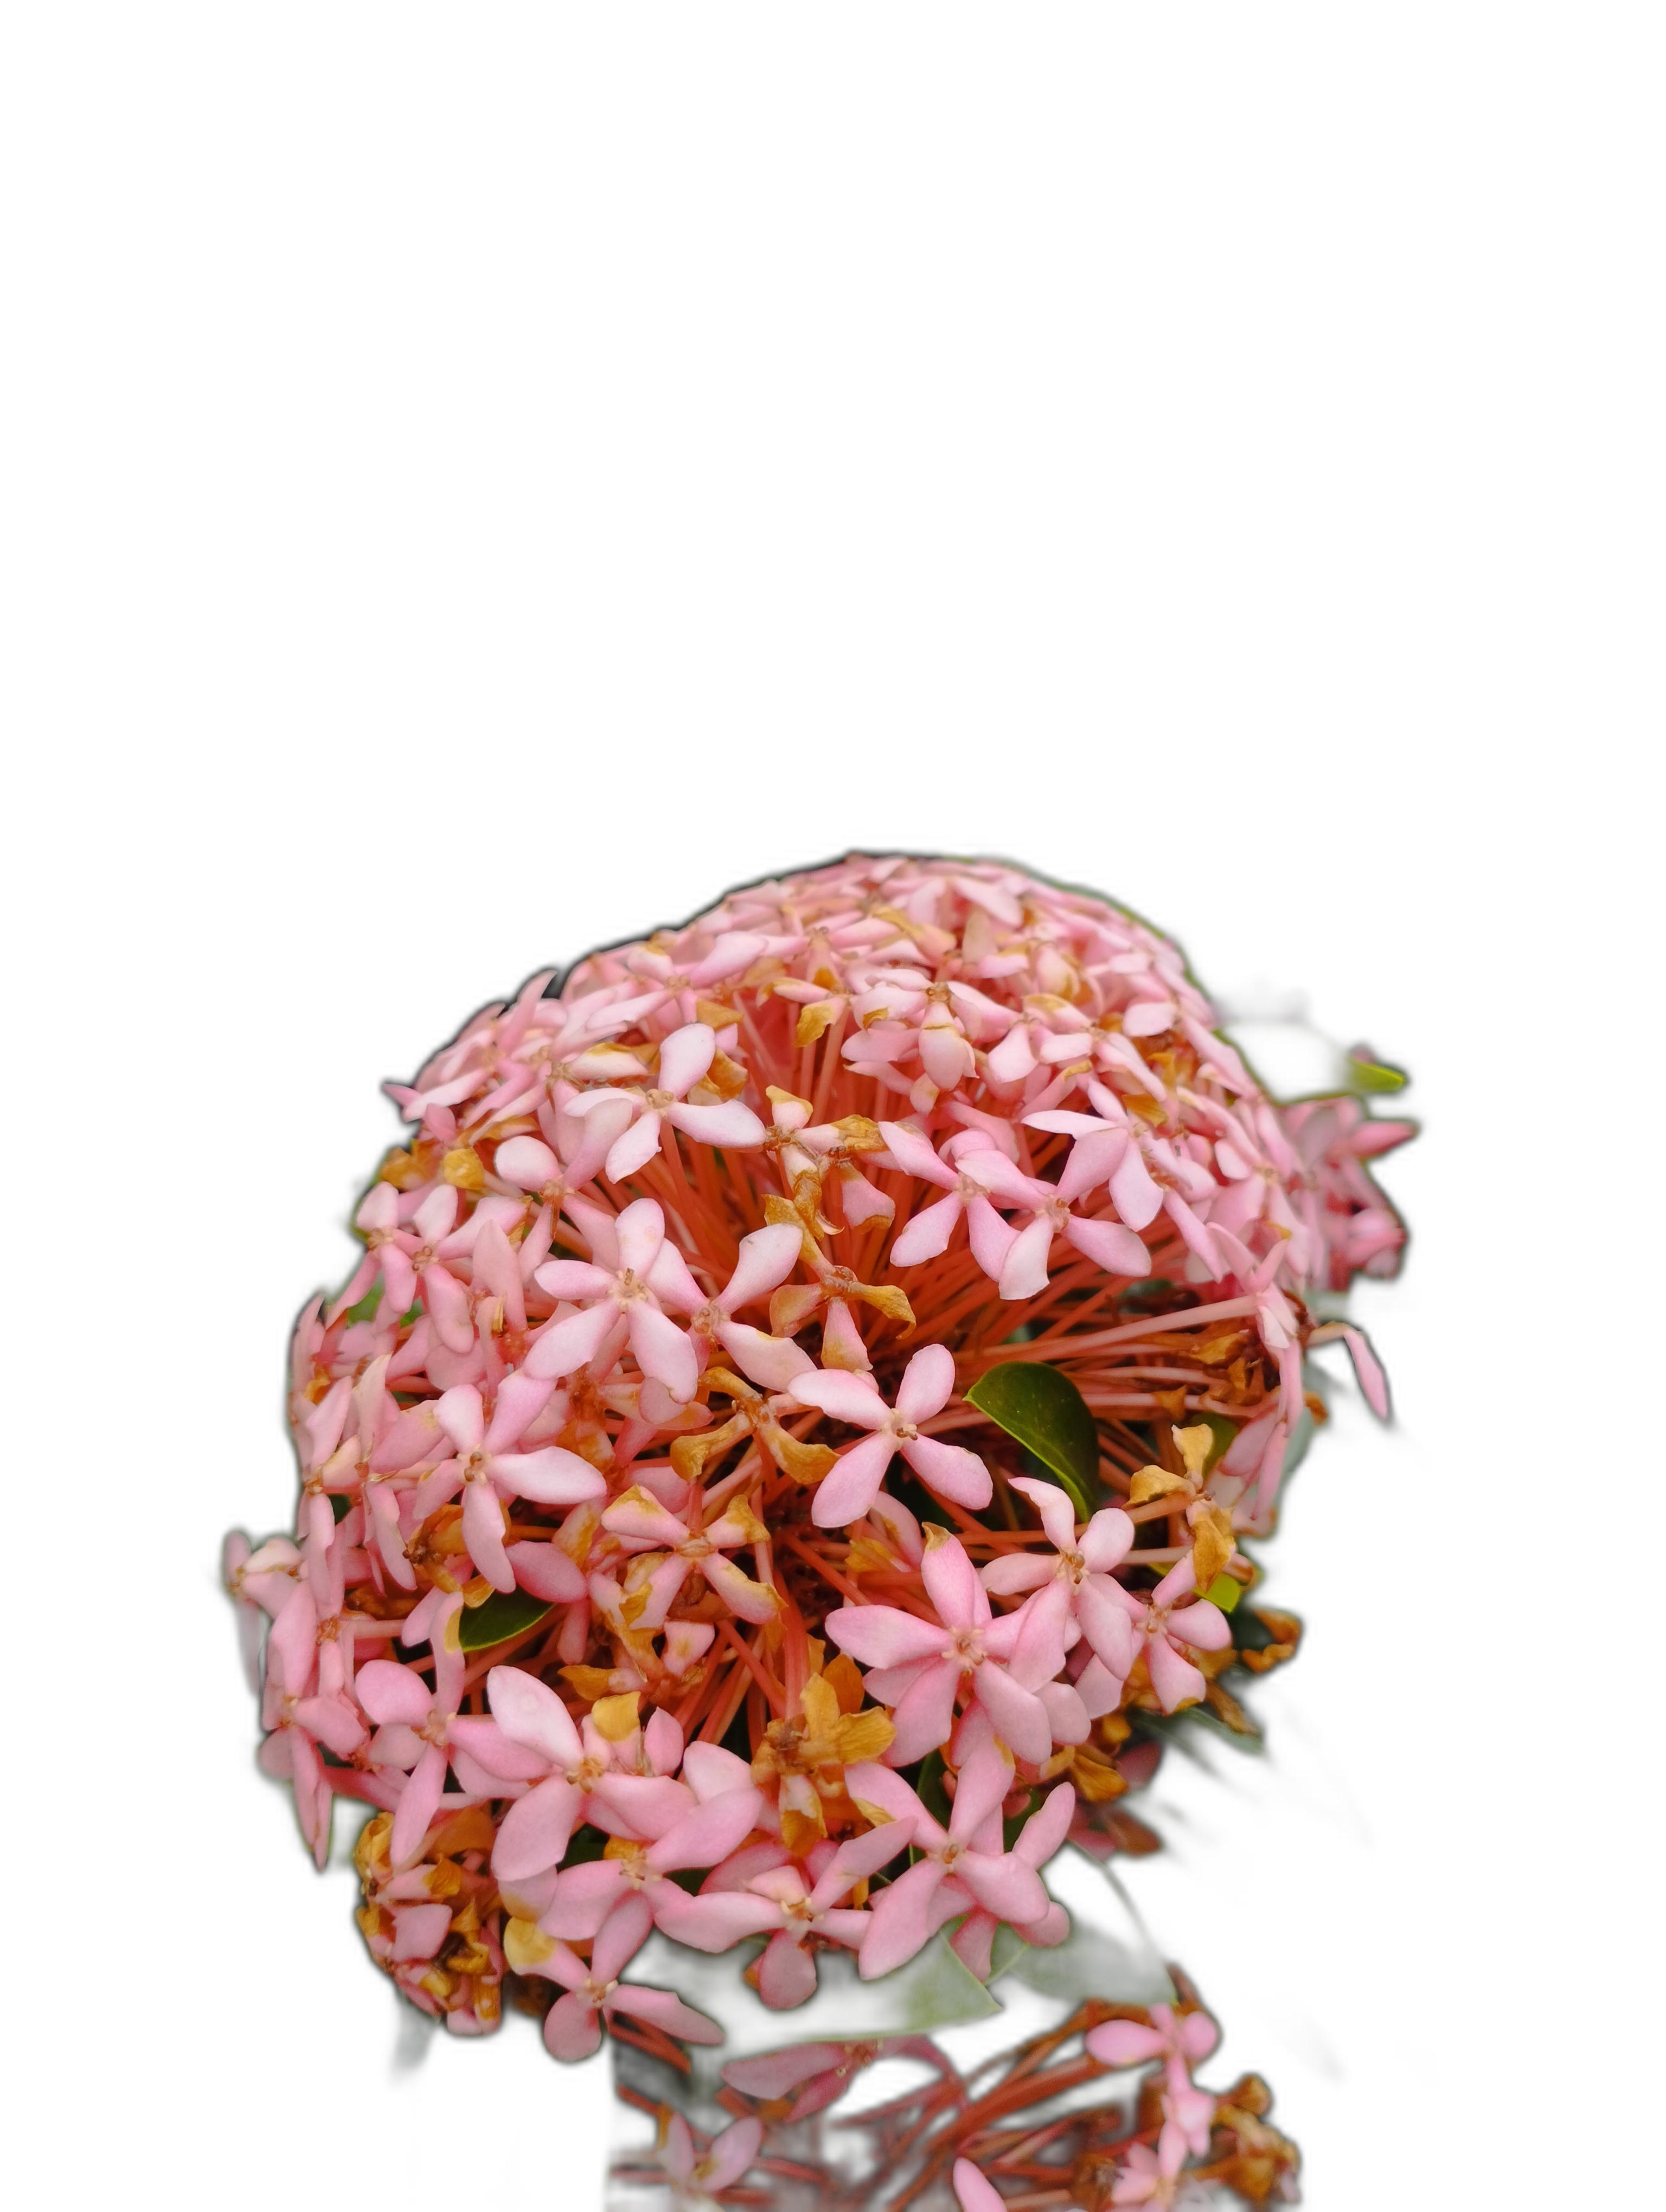
Label: Jungle geranium